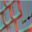
Label: keyboard